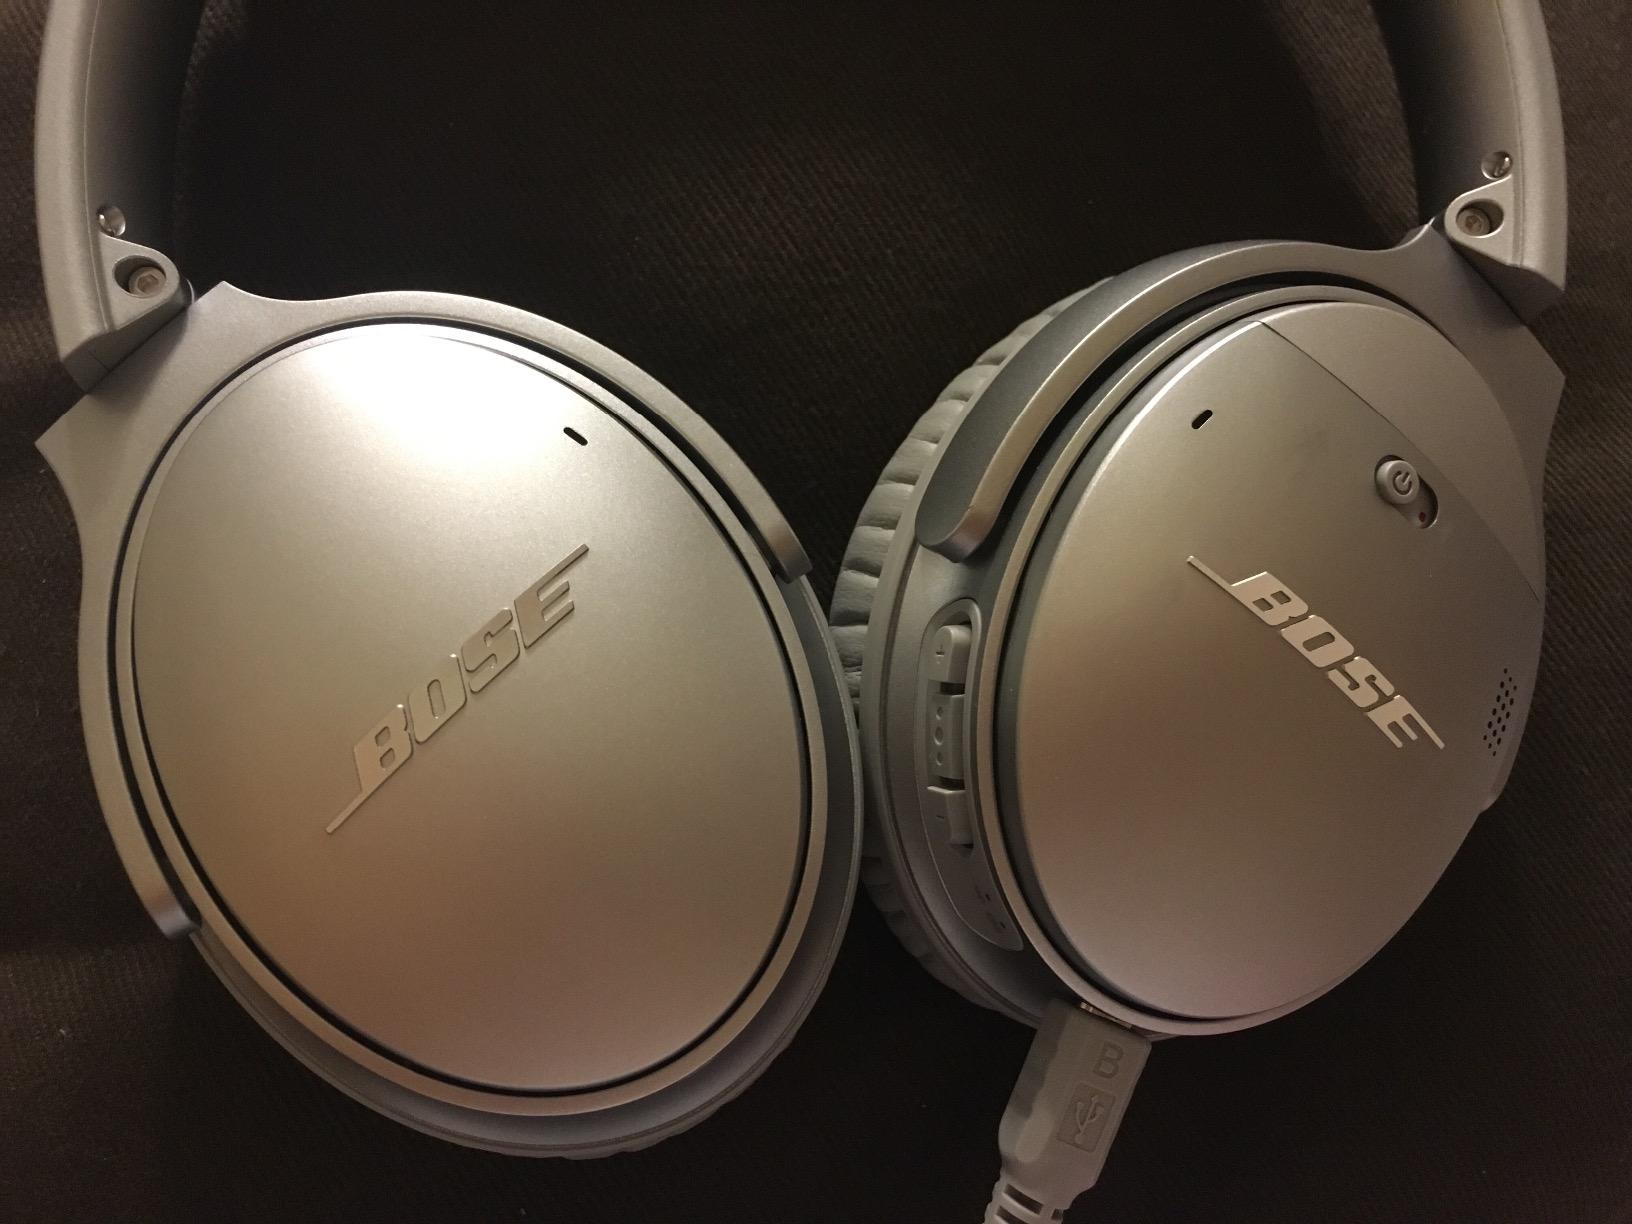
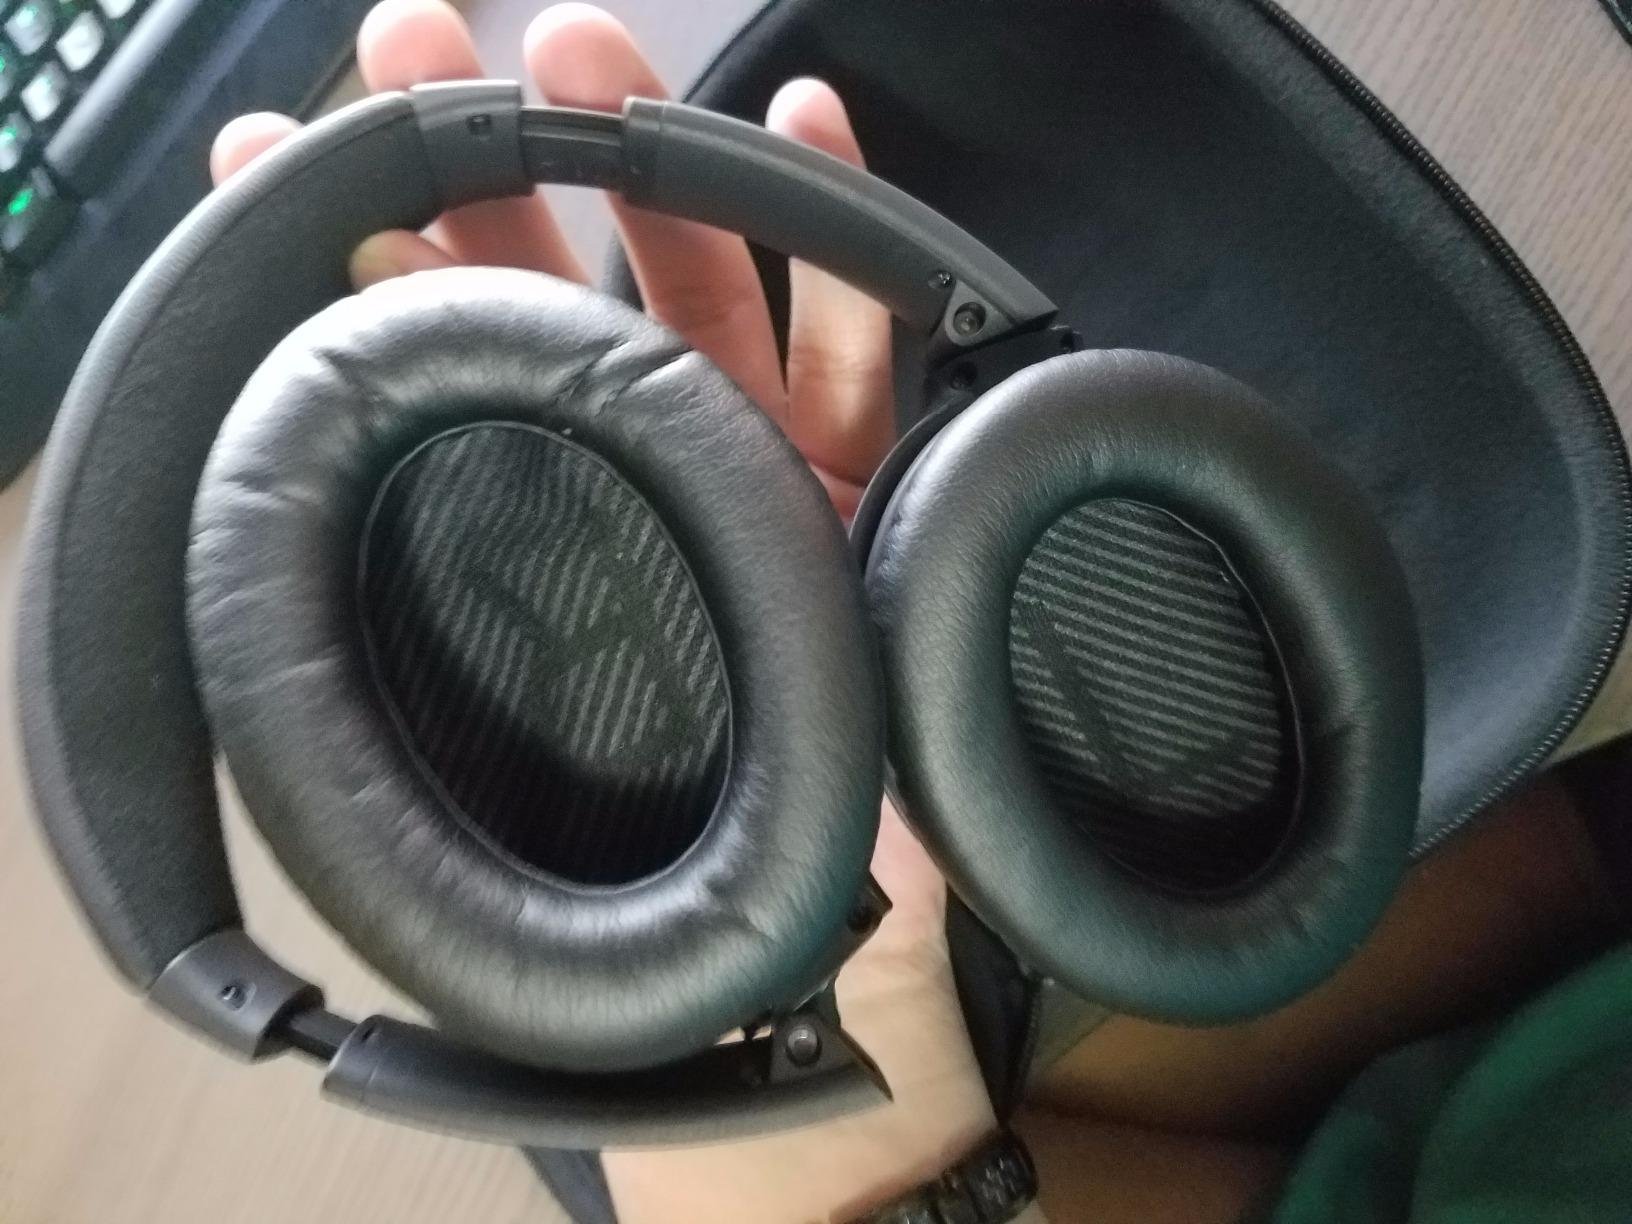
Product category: headphones
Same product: no